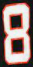
Number: 8